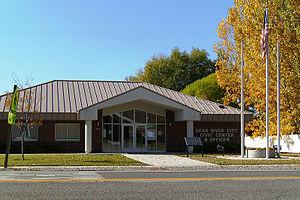
Bear River City est une municipalité américaine située dans le comté de Box Elder en Utah.